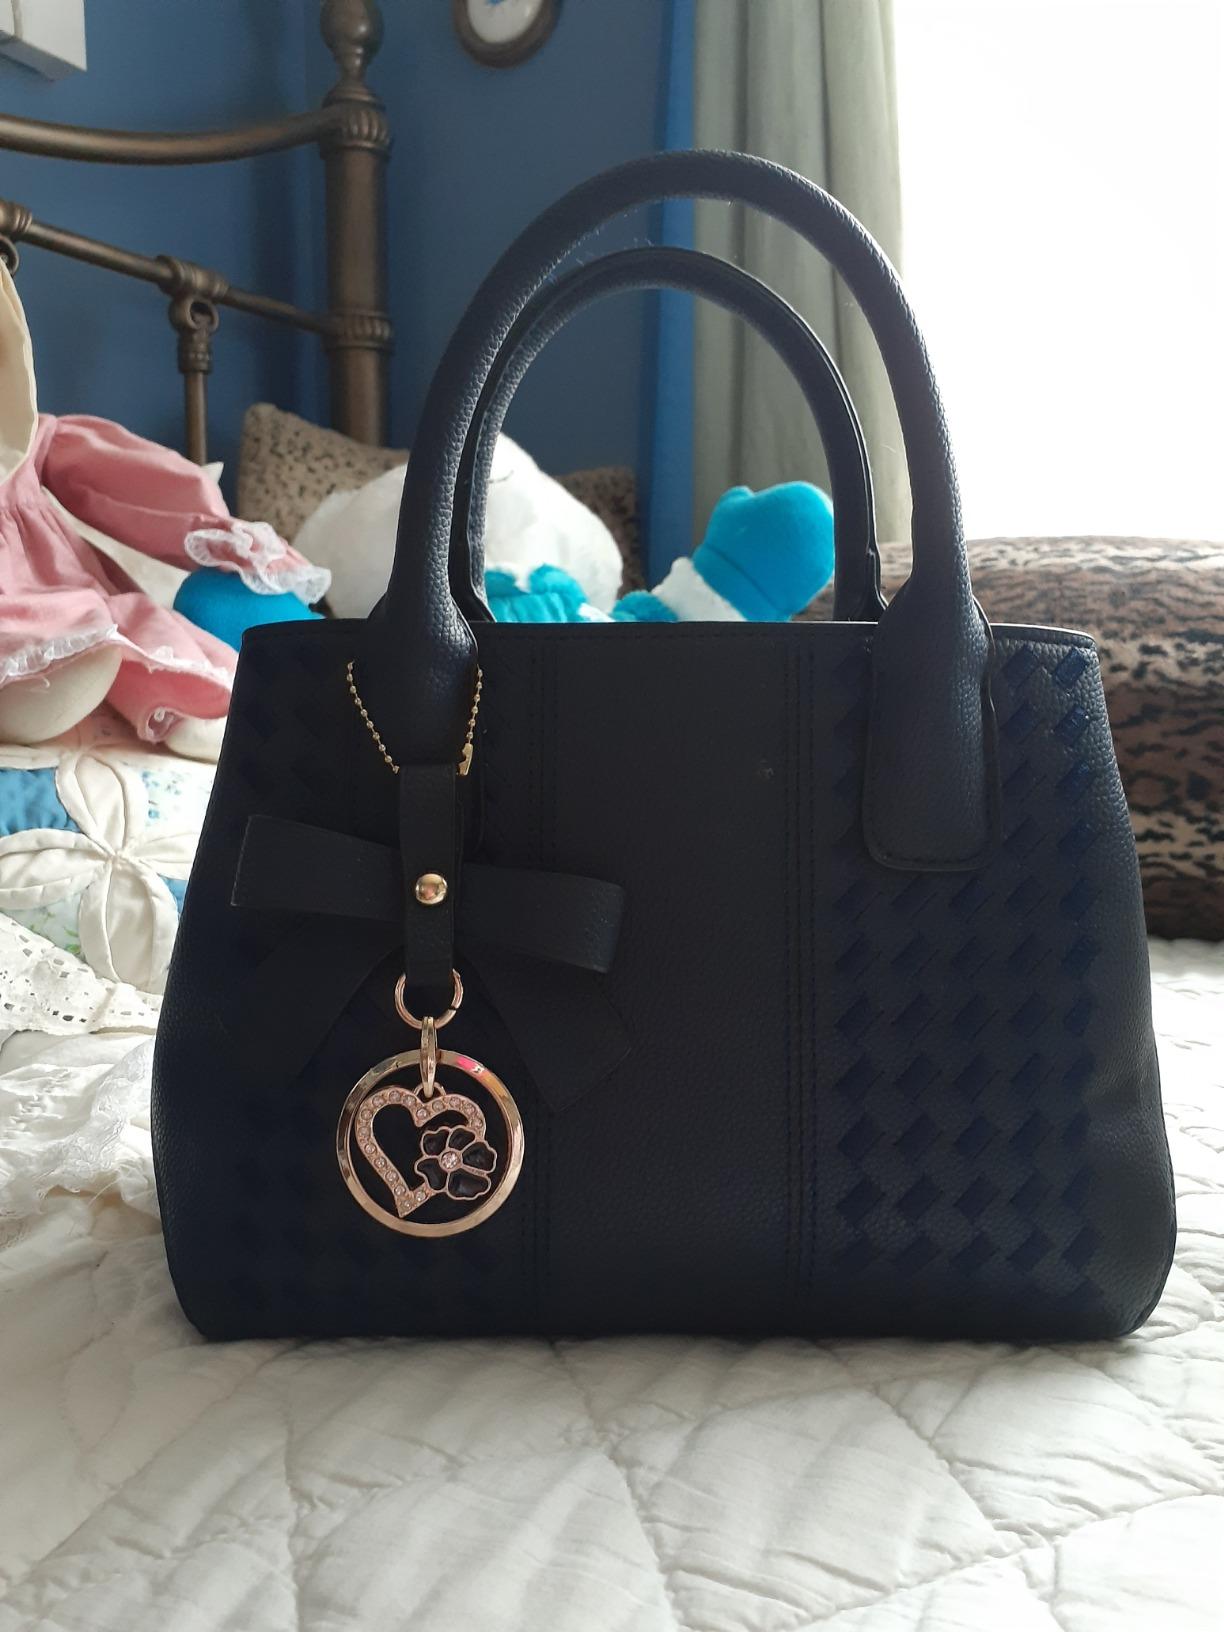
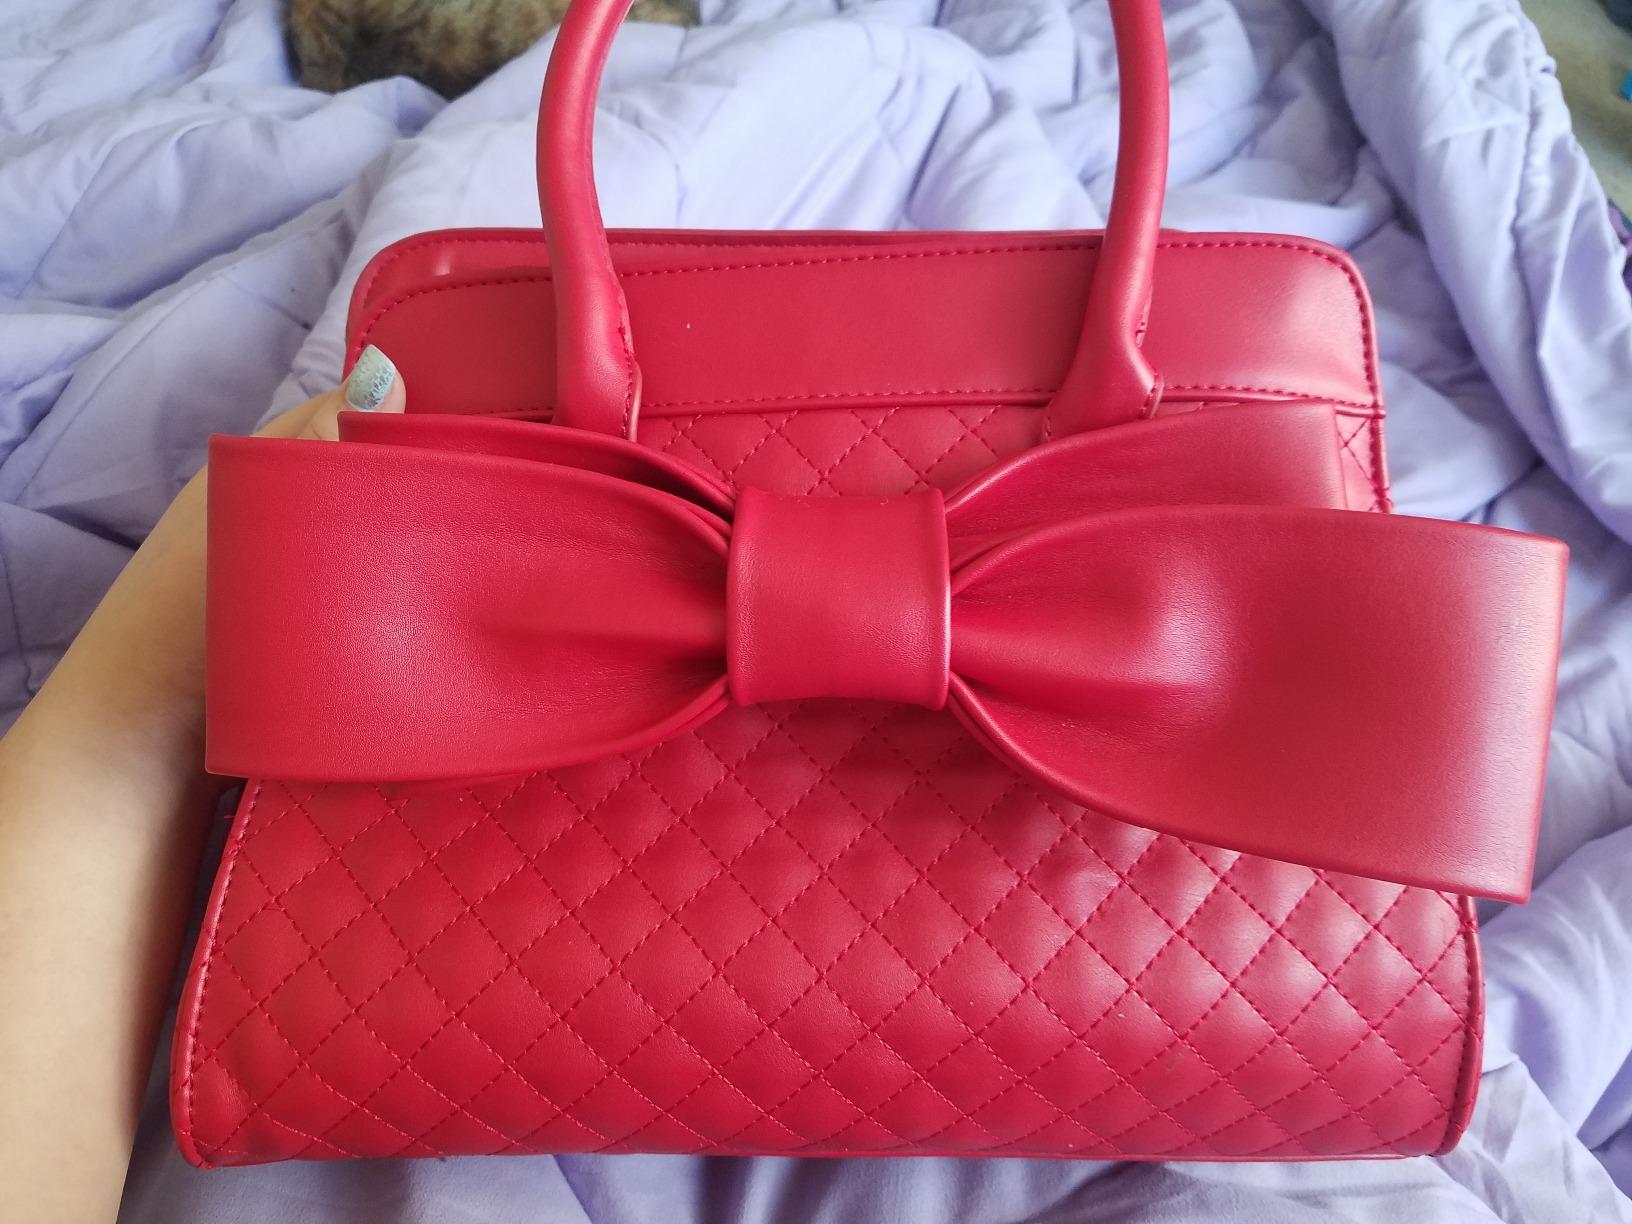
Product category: accessories_handbag
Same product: no